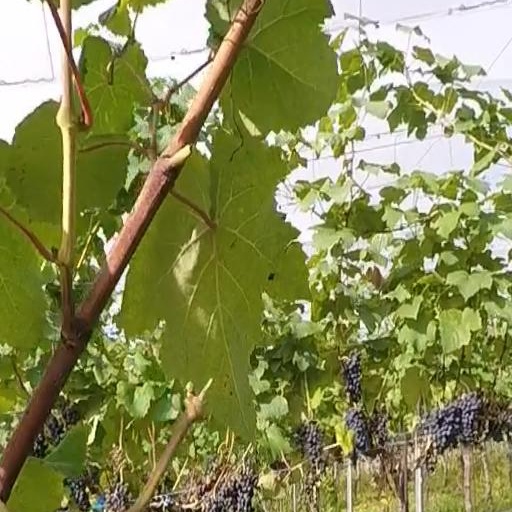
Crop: grape